Lawrence M. Hall

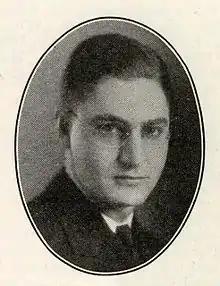
Hall in 1935

Lawrence M. Hall, Sr. (May 20, 1908 in St. Cloud, Minnesota – February 28, 1973) was a Minnesota Democratic politician and is the longest-serving Speaker of the Minnesota House of Representatives. He was elected to the Minnesota House of Representatives in 1934, and was affiliated with the Democrats, although the legislature was at the time a nonpartisan body. In 1939, he joined with the Conservative Caucus, and was elected to serve as speaker, a position he held for ten years.